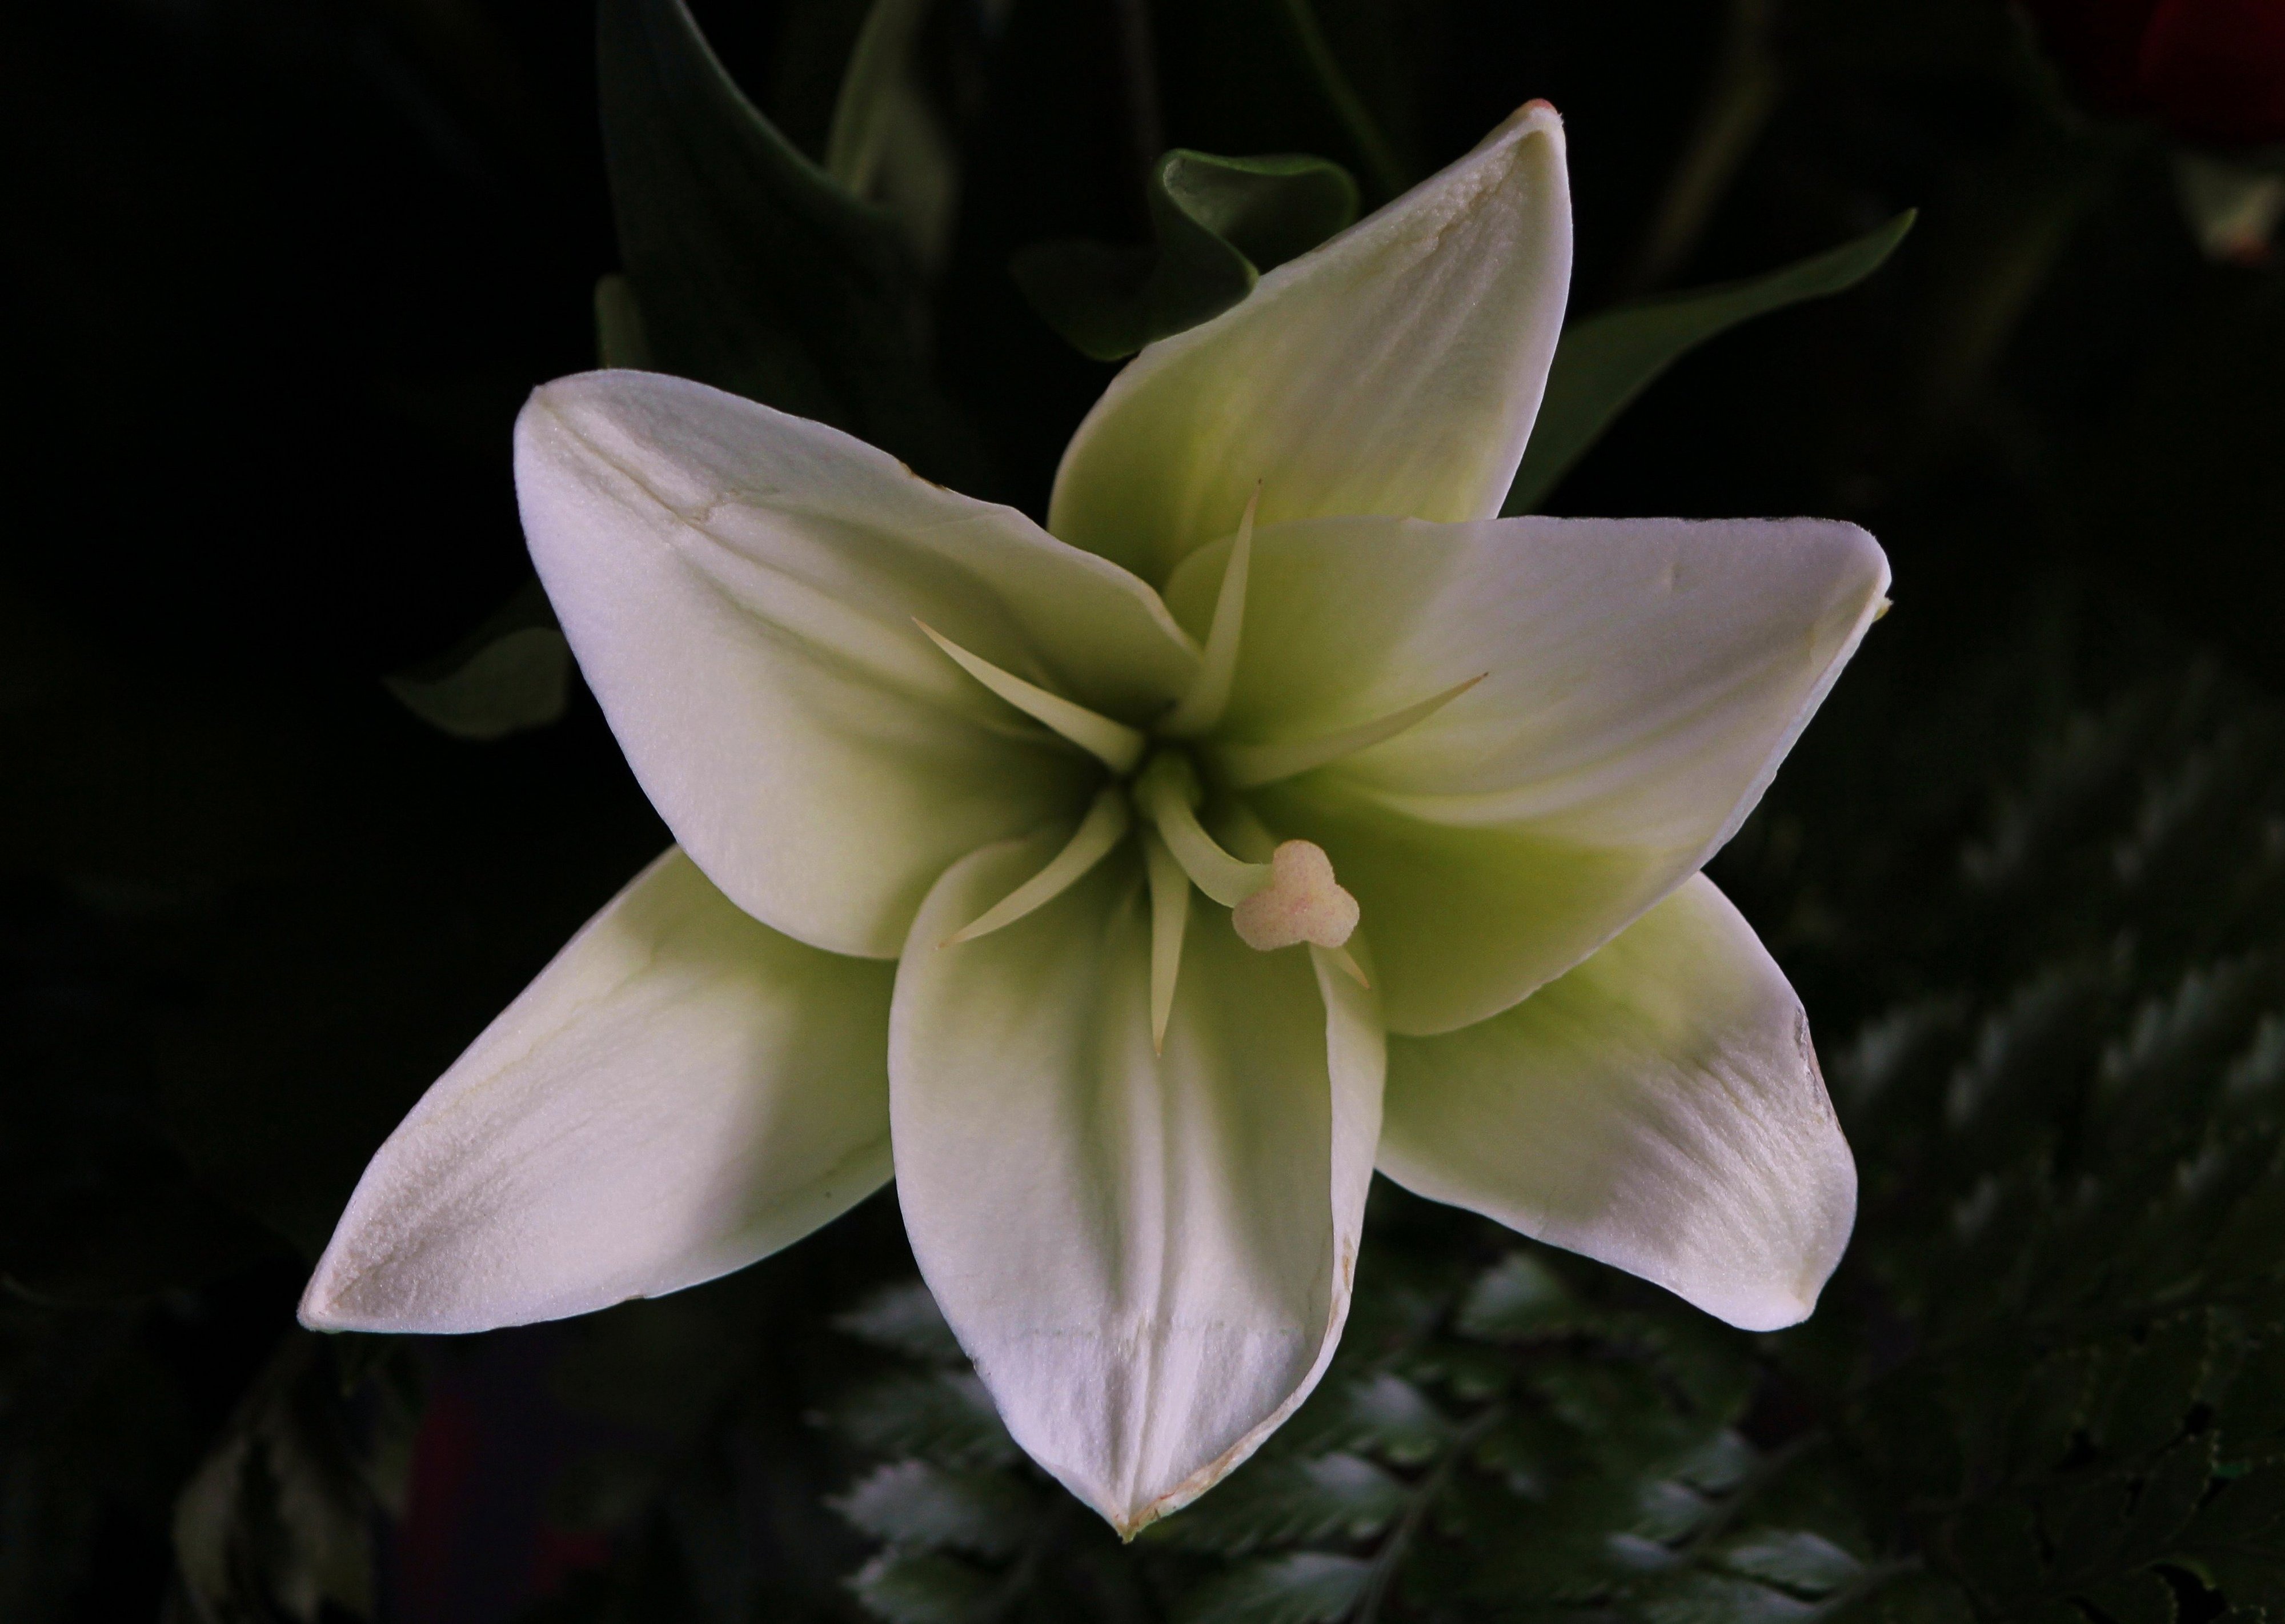
blossom, plant, stem, leaf, flower, petal, bloom, floral, environment, herb, natural, botany, agriculture, sacred lotus, aquatic plant, flora, botanical, wildflower, close up, outdoors, vegetation, lotus, lily, horticulture, organic, macro photography, flowering plant, white lily, plant stem, land plant